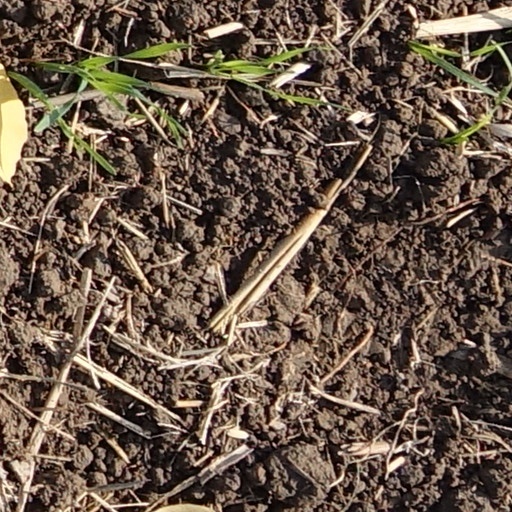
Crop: wheat